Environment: lab
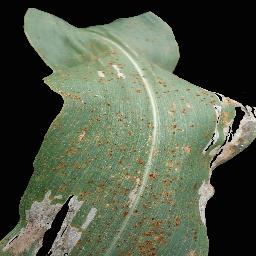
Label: common_rust